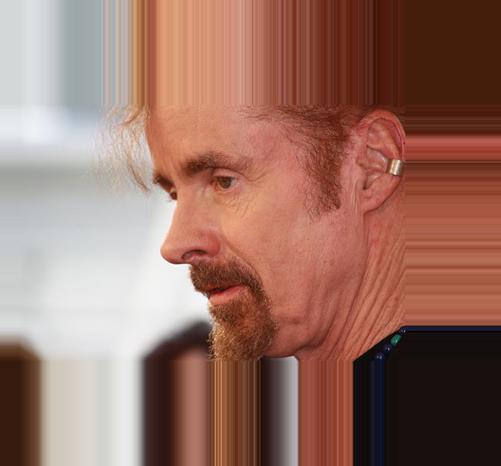
Age: 60